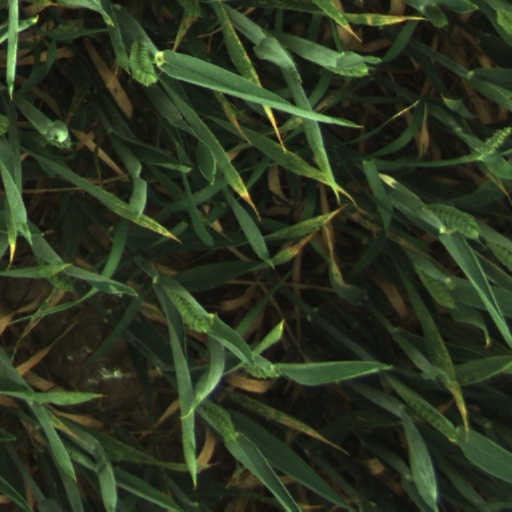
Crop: wheat